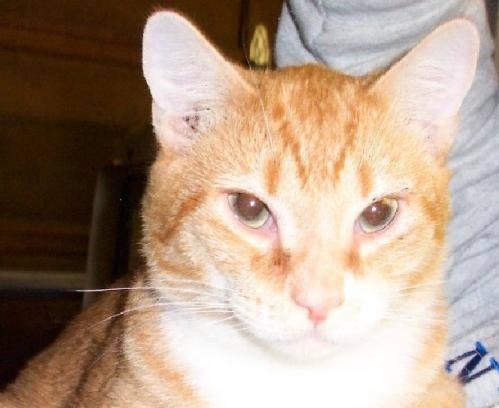
cat